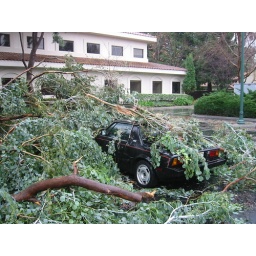
The car drives just fine after having a tree limb fall on it in January '06